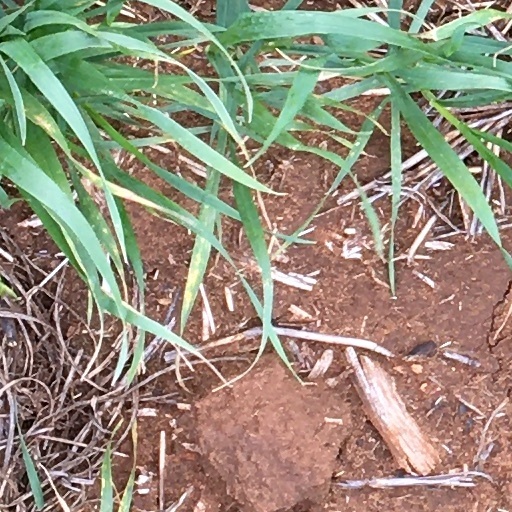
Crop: wheat